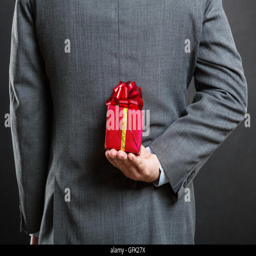
man with a gift behind his back